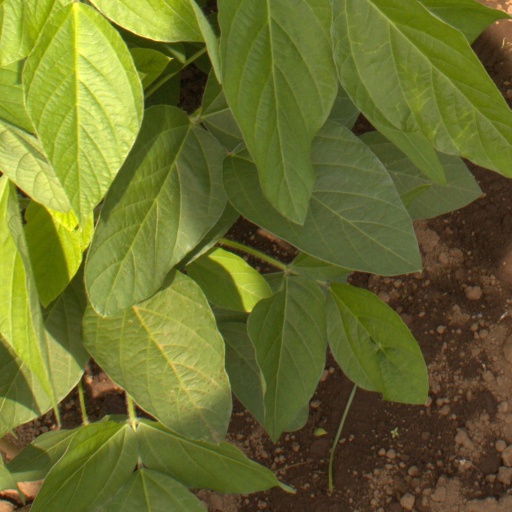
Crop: soybean